An Wasserflüssen Babylon (Reincken)

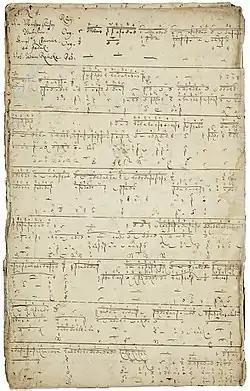
First page of a late 17th-century organ tablature copy, with an endnote in J. S. Bach's hand, of Reincken's "An Wasserflüssen Babylon".

An Wasserflüssen Babylon is a chorale fantasia for organ by Johann Adam Reincken, based on "An Wasserflüssen Babylon", a 16th-century Lutheran hymn by Wolfgang Dachstein. Reincken likely composed the fantasia in 1663, partly as a tribute to Heinrich Scheidemann, his tutor and predecessor as organist at St. Catherine's Church, Hamburg. With its 327 bars, it is the most extended repertoire piece of this kind. Reincken's setting is a significant representative of the north German style of organ music.